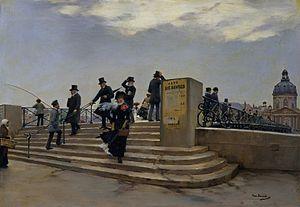
Le pont des Arts, ou passerelle des Arts, est un pont traversant la Seine au centre de Paris.